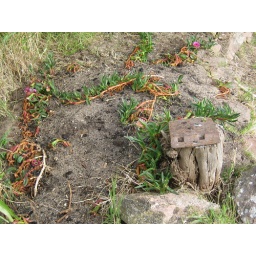
big succulent in West bed (full of tree roots)